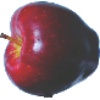
Label: Apple Red Delicious 1